Donovan McNabb

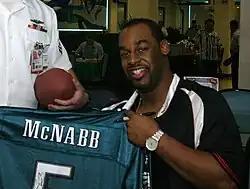
McNabb in 2004, during his tenure with the Eagles

McNabb finally amassed the kind of numbers that placed him firmly as one of the elite NFL quarterbacks statistically. He averaged 8.26 yards per attempt, completed 64.0% of his passes, threw 31 touchdown passes (he also ran for three more), and had only eight interceptions. These numbers translated to a season passer rating of 104.7, which not only set an Eagles franchise record, but was also 2nd in the NFC for 2004, surpassed the season-leading passer ratings of the NFL's most recent seasons at that time (2000–2003, and also 2005–2006), and tied Steve Young for the fifteenth-highest single season passer rating up to that point in NFL history. Further, he became the first quarterback in league history to throw over 30 touchdowns and fewer than 10 interceptions in a single season, and set a new NFL single season record with 20 completions over 40 yards. This dramatic improvement coincided with a massive upgrading of the Eagles' receiving corps, namely the arrival of Terrell Owens, who caught 77 passes for 1,200 yards and 14 touchdowns in only 14 games. Owens was the team's first Pro Bowl-caliber wide receiver since before Coach Reid was hired (Irving Fryar, 1997) and the team's first All-Pro wide receiver in almost 20 years (Mike Quick, 1985). As a result, the Eagles won their first seven games of the season for the first time in franchise history, clinched first place in their division with five weeks still to play in the regular season, and won the NFC East by a record-tying seven-game margin in posting a 13–3 record, the franchise's best 16-game season ever. McNabb ended the season 1 TD short of tying the Eagles' single season records for passing TDs and total TDs, in large part because he only played sparingly in the team's fifteenth game (attempting and completing three passes, with 1 TD), and the team rested McNabb for the season finale.